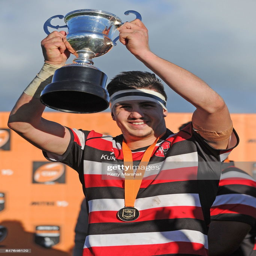
person holds person following the match .